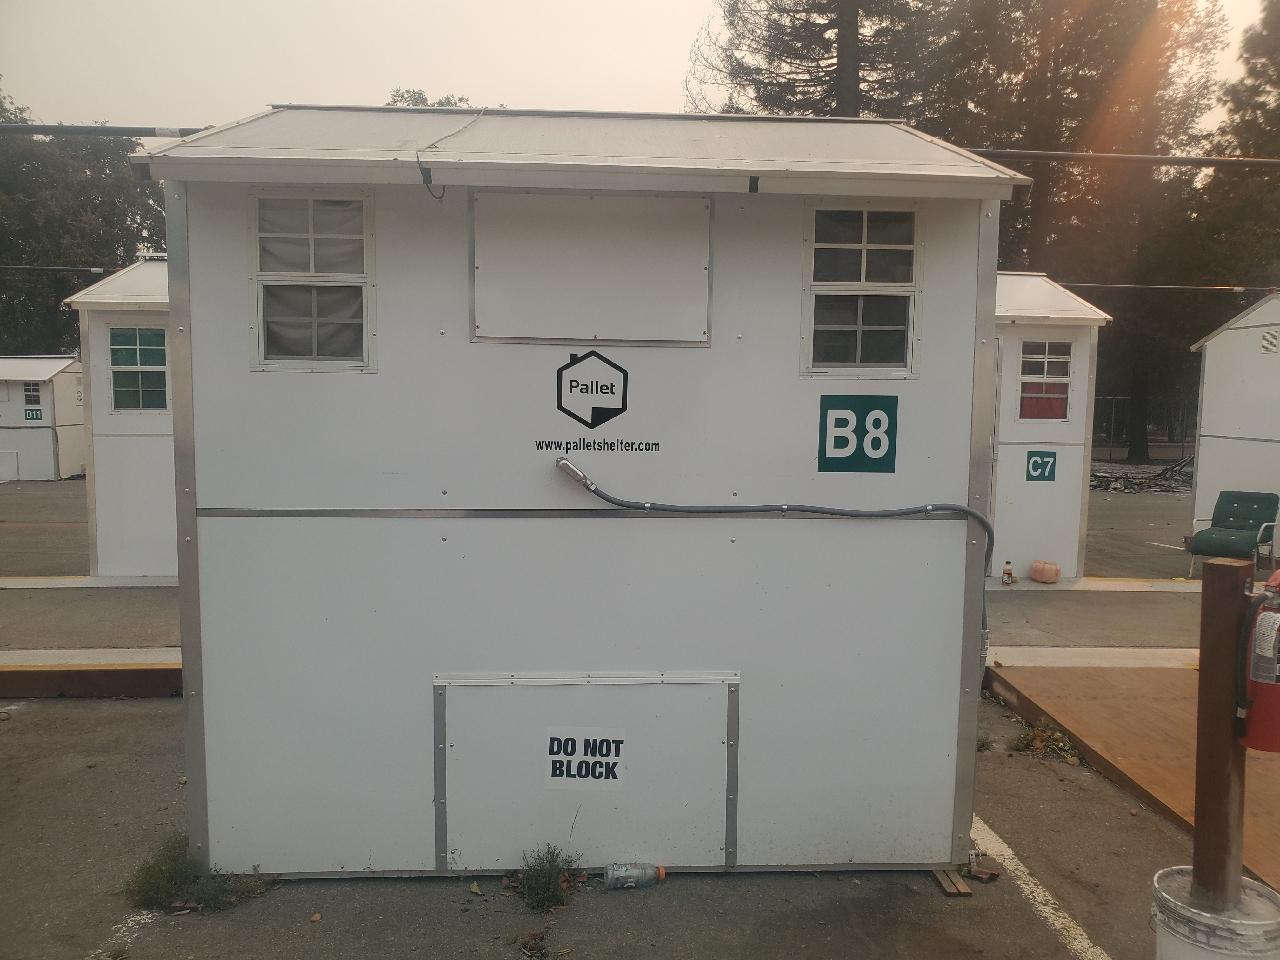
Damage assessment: no_damage